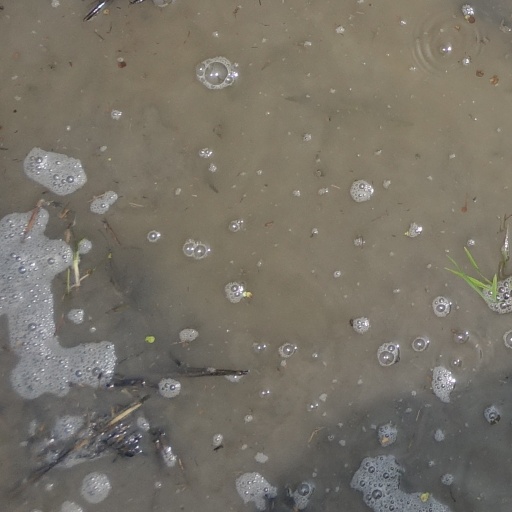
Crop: rice